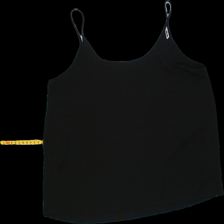
View: back
Type: Tank top
Category: Ladies
Brand: Vero moda
Colors: Black
Material: 100%polyester
Pattern: Plain
Cut: V-collar, Regular
Size: XS
Season: Summer
Trend: No trend
Stains: No
Damage: 0
Price range: 50-100
Recommended usage: Reuse